Mike Batt

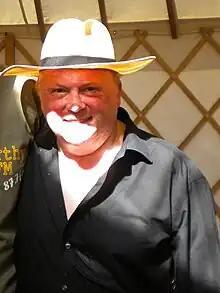
Batt in 2011

In the early 1970s, Batt was asked by the producers of a new children's television programme to write the theme music. Instead of taking his £200 fee, Batt asked for the character rights for musical production. He produced his first hits as a singer-songwriter/producer with The Wombles in 1974. The collaboration resulted in eight singles and albums that achieved gold certification.